Pipes and Drums of the Cameron Highlanders of Ottawa

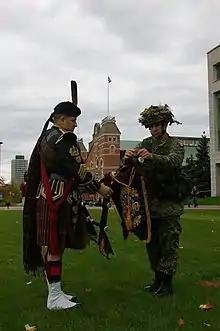
Lieutenant-Colonel Bud Walsh presents a pipe banner to then-Pipe Major Alan Clark on 20 October 2007.

Being a Highland regiment, the dress uniform of the pipes and drums is based on traditional Scottish military dress. It marches in Scottish kilts and wear a tartan unique to the Cameron Highlanders of the Canadian and British forces. In addition, they also wear a leather sporran, oxford shoes and white spats. The regiment also wears feather bonnets that are worn for ceremonial purposes the annual Remembrance Day parade near the National War Memorial.